CHUM-FM

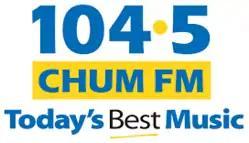
Former logo (2000–2018)

At the 25th Anniversary Canadian Music Industry Awards, held March 8, 2007, CHUM-FM was honoured as Station of the Year, Program Director of the year for CHUM-FM PD Rob Farina, and air talent of the year for "Roger, Rick & Marilyn". Former CHUM President Jim Waters was inducted into the Music Industry Hall of Fame that same evening.